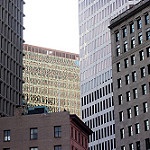
Scene: Outdoor